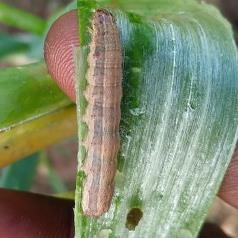
Crop: Onion
Condition: caterpillar-p